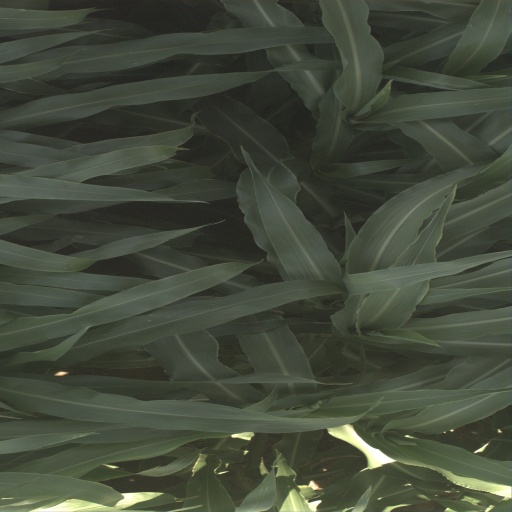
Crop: sorghum